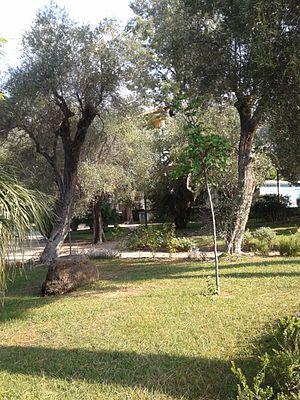
Jardins Lowe, intérieur
Les jardins Lowe, se trouvent au 45 de la via Vittorio Veneto à Bordighera